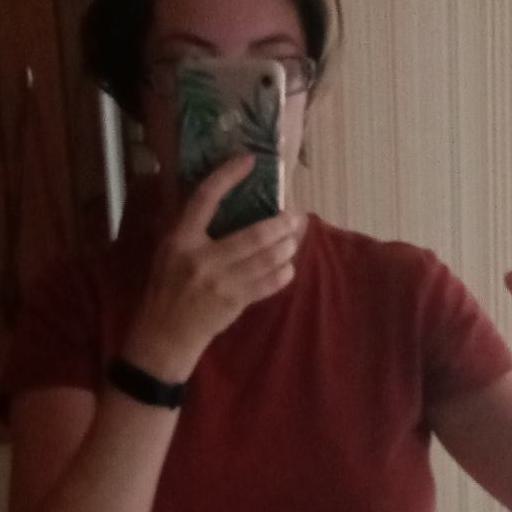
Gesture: no_gesture